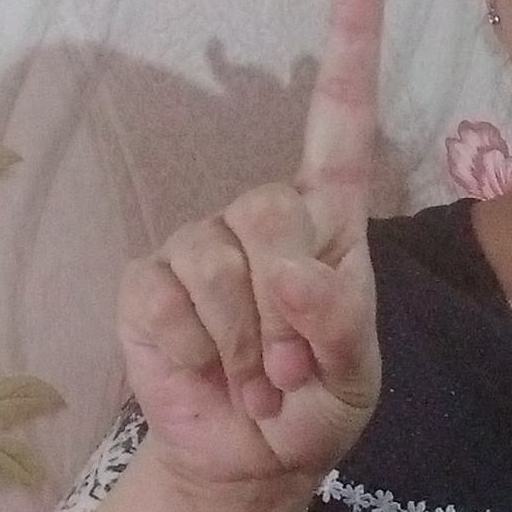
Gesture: one